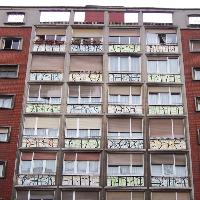
Weather: cloudy or overcast